First Shift (film)

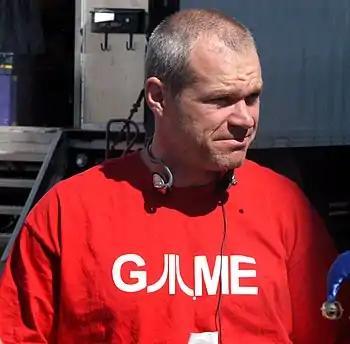
Uwe Boll (2005)

On February 16, 2023, "Variety" reported that German filmmaker Uwe Boll was set to begin principal photography on the crime drama "First Shift" in March, his first feature in at least five years, following "" (2016). On March 31, 2023, "Hollywood Reporter" announced that Boll had finished filming in New York City and had entered post-production in Los Angeles, California. "First Shift" marks Boll's formal return to filmmaking after serving brief stints as a restaurateur and documentarian: following "President Down", he went on hiatus to set up an upscale restaurant in Vancouver (now defunct) as well as direct a low-budget German documentary about the Hanau shootings. "Variety" noted that "First Shift" was one of three projects Boll had lined up for production since his return, intended to be filmed ahead of "a South Africa-set thriller" and an Eliot Ness biopic. The film follows "two mismatched New York City cops on their first day as partners", with Gino Anthony Pesi and Kristen Renton cast as the police. "THR" said that "First Shift" would be a manifestation of Boll's "kinder, gentler side" as a director: he has described it as the least violent film in his body of work. As such, he incorporated a subplot in which Pesi and Renton's characters take a lost dog (played by Pesi's pet dog Tango) for a ride in their patrol car, thinking that "people need a more feel-good film right now". Per a July 23, 2024 "Collider" article, Boll also stated he wanted to highlight the repercussions of developing intimate partnerships "in a world as stressful as law enforcement".